Anne Marie de Bourbon

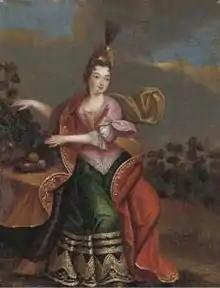
Portrait by Pierre Gobert, c.1690

Anne Marie Victoire de Bourbon (11 August 1675 – 23 October 1700) was the daughter of Henri Jules, Prince of Condé, and Anne Henriette of Bavaria. As a member of the reigning House of Bourbon, she was a "Princesse du Sang". She never married and died of lung disease.